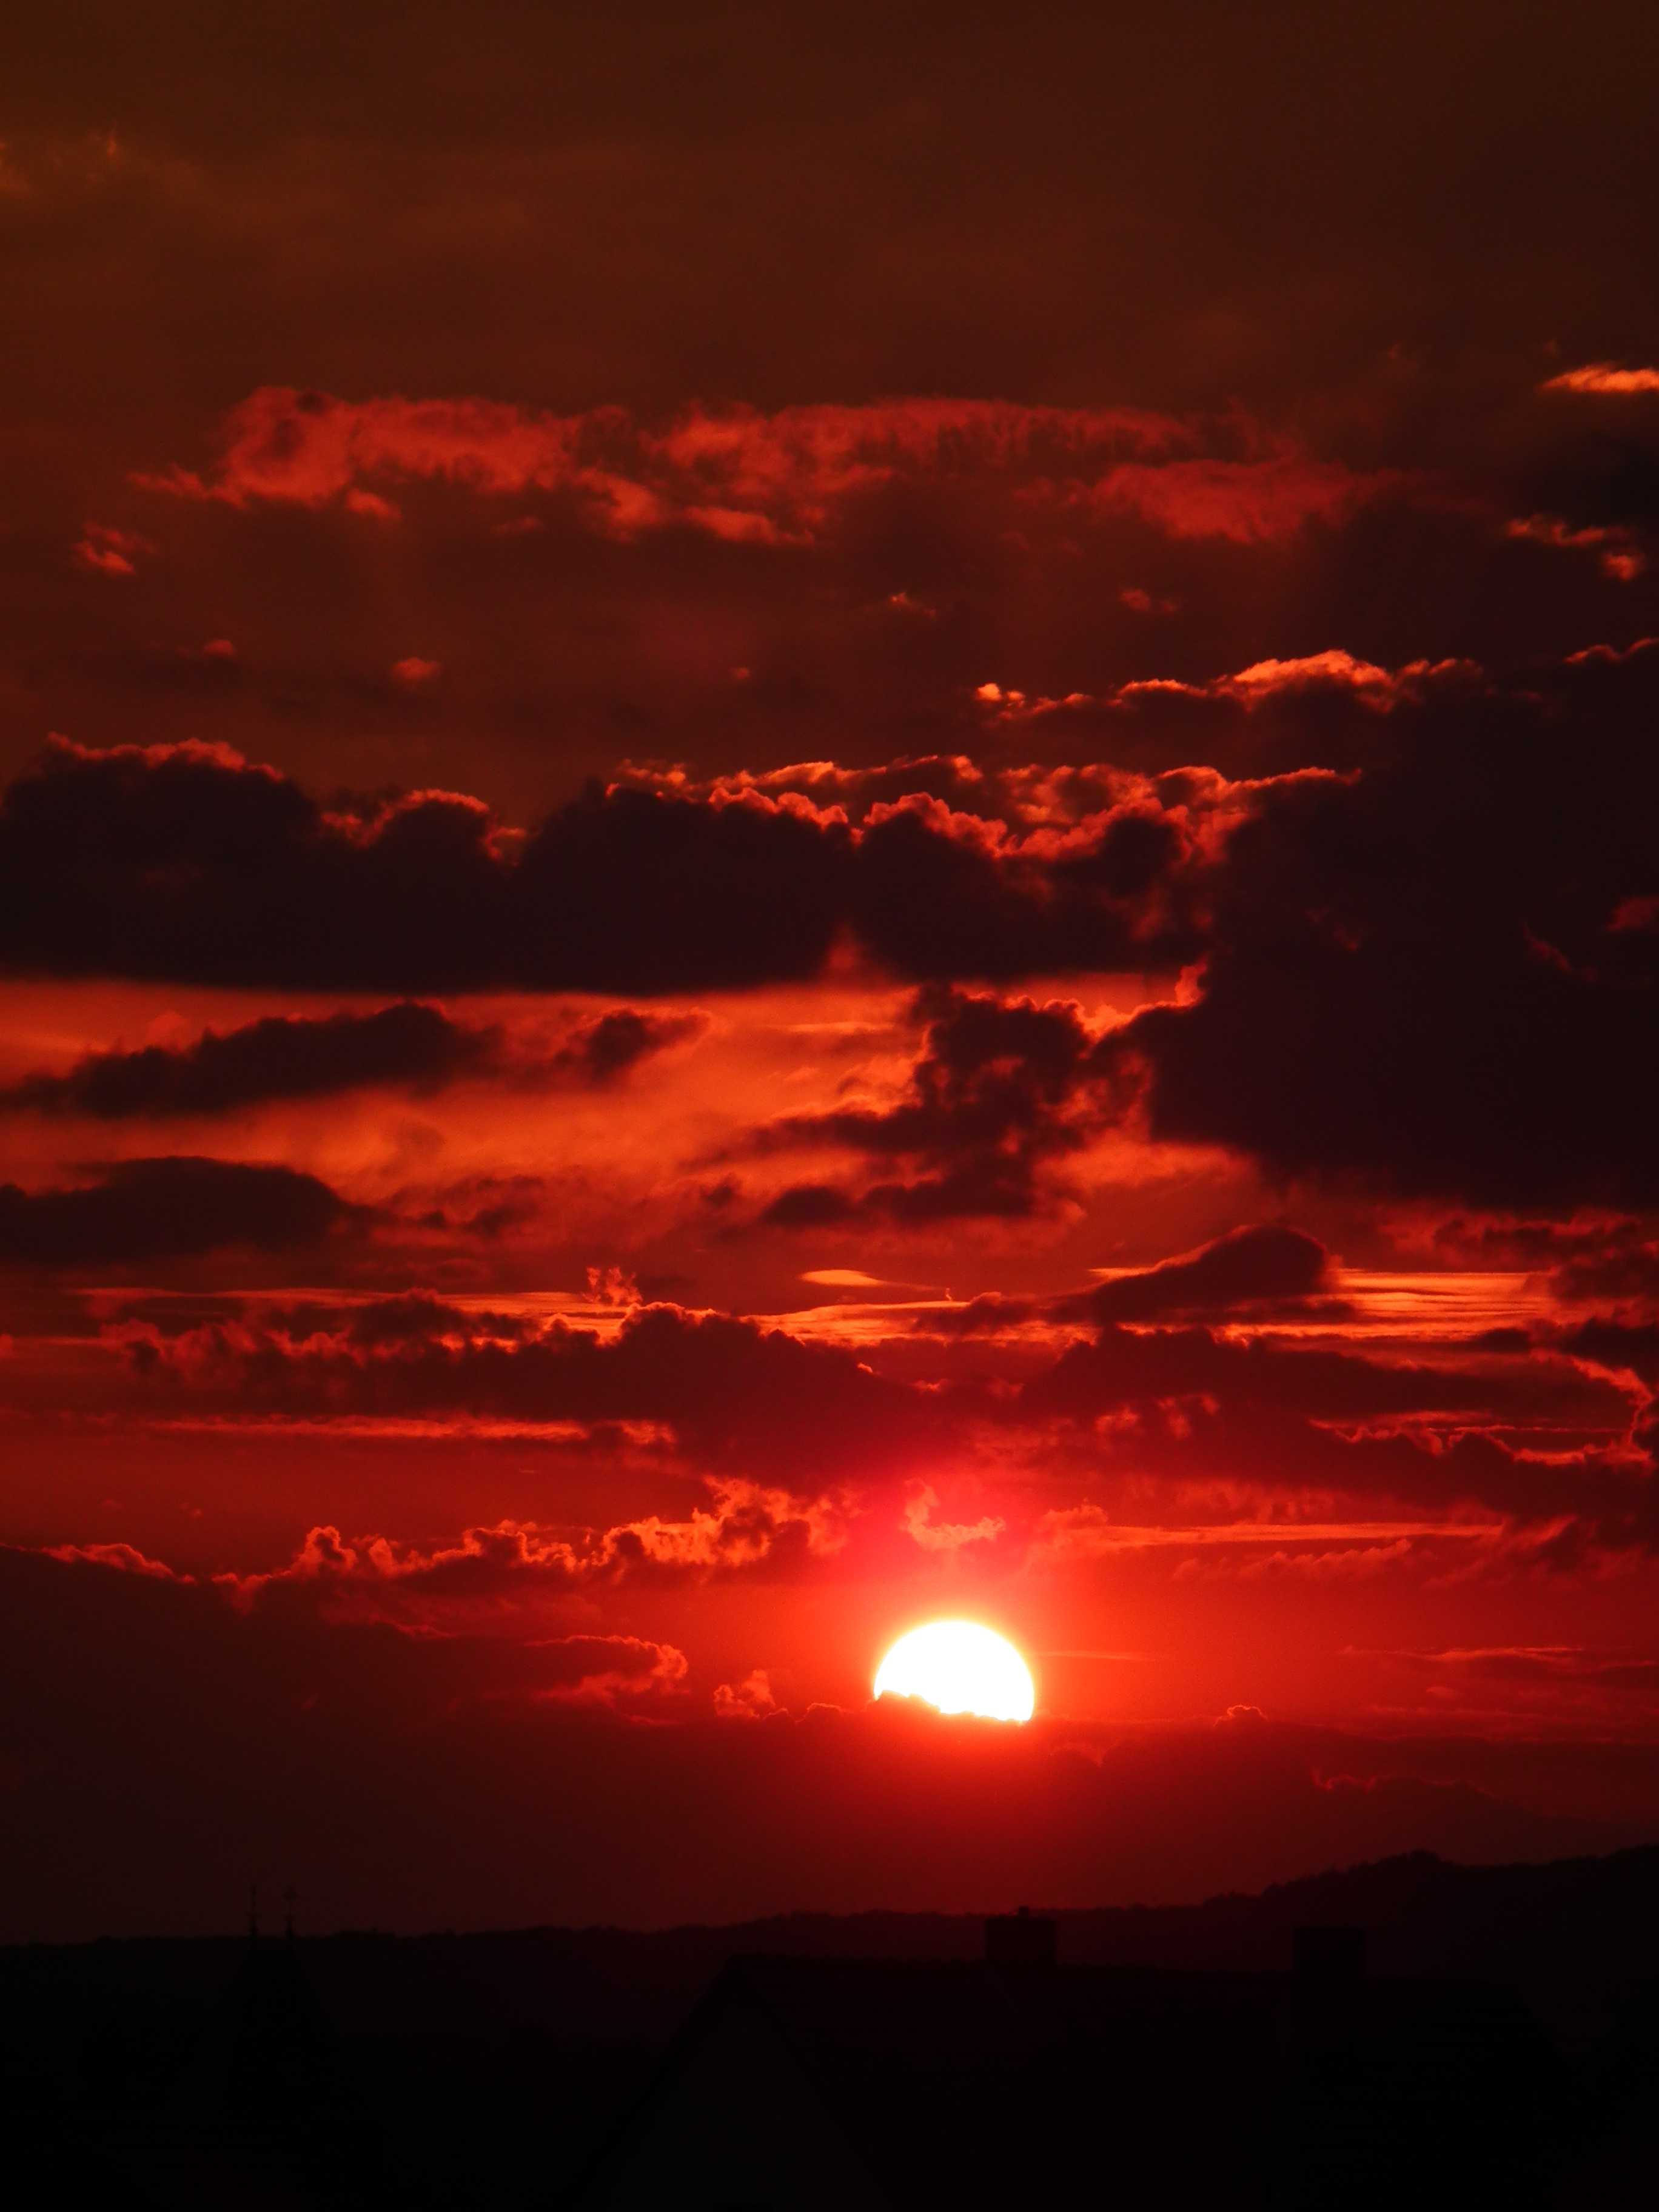
horizon, cloud, sky, sun, sunrise, sunset, dawn, atmosphere, dusk, evening, golden, red, romantic, clouds, abendstimmung, afterglow, setting sun, red sky at morning